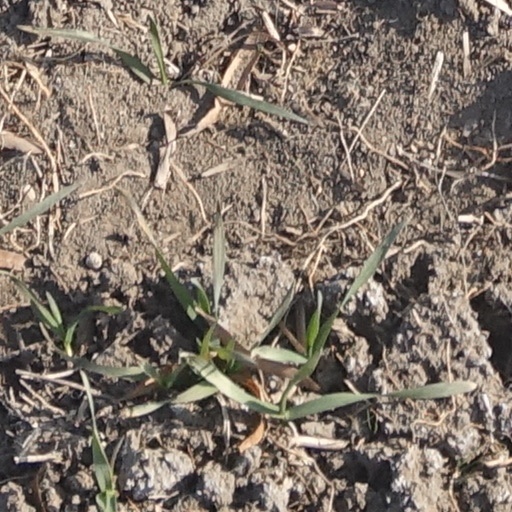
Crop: wheat